Middletown, Ohio

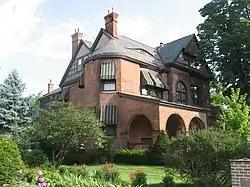
John B. Tytus House

Sites in Middletown included on the National Register of Historic Places include the South Main Street District and the John B. Tytus House.